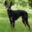
Label: dog